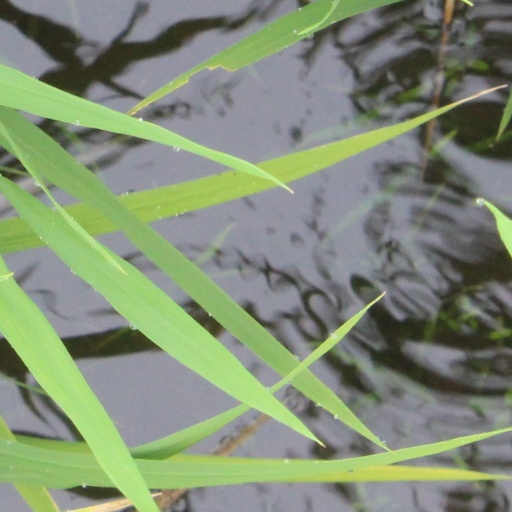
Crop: rice